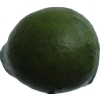
Label: green_avocado